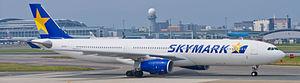
Skymark Airlines est une compagnie aérienne à bas prix japonaise basée à Tokyo fondée en 1996, dont le premier vol eu lieu en 1998.